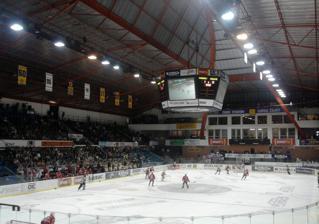
Building: Zimní stadion Luďka Čajky
Country: Czechia
Year built: 1955
Zimní stadion Luďka Čajky Former names Zimní stadion Gottwaldov (1957–1990) Location Březnická 4068, Zlín , Czech Republic 760 01 Coordinates 49°13′3.711″N 17°39′35.450″E / 49.21769750°N 17.65984722°E / 49.21769750; 17.65984722 Owner PSG Berani Zlín Capacity 4,525 Field size 29 m × 60 m (95 ft × 197 ft) Opened 1955 Tenants PSG Berani Zlín ( Czech 1. Liga ) Zimní stadion Luďka Čajky is an indoor sporting arena located in Zlín , Czech Republic . The capacity of the arena is 7,000 people and was built in 1957. It was named after Zlín hockey player Ludek Čajka , who was fatally wounded during a game in Košice . It is currently home to the PSG Berani Zlín ice hockey team. References